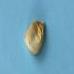
Maize quality: Bad